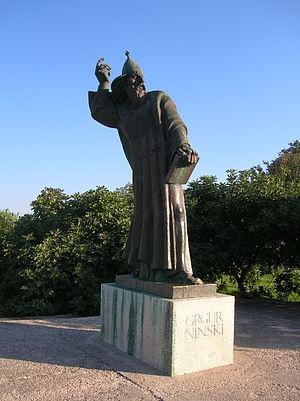
Cette liste présente les sculptures présentant des marques de frottement, généralement en lien avec une tradition incitant les passants à les toucher, caresser ou embrasser, généralement sur une partie spécifique telle que le pied ou les organes génitaux, parfois à cause d'une superstition.